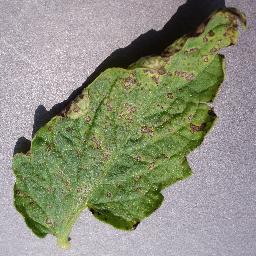
Label: Tomato___Septoria_leaf_spot